The Wars of the Roses (adaptation)

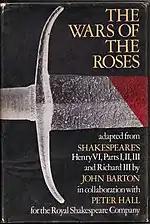
Cover of the play script published in 1970.

The Wars of the Roses was a 1963 theatrical adaptation of William Shakespeare's first historical tetralogy ("1 Henry VI", "2 Henry VI", "3 Henry VI" and "Richard III"), which deals with the conflict between the House of Lancaster and the House of York over the throne of England, a conflict known as the Wars of the Roses. The plays were adapted by John Barton, and directed by Barton and Peter Hall at the Royal Shakespeare Theatre. The production starred David Warner as Henry VI, Peggy Ashcroft as Margaret of Anjou, Donald Sinden as the Duke of York, Paul Hardwick as the Duke of Gloucester, Janet Suzman as Joan la Pucelle, Brewster Mason as the Earl of Warwick, Roy Dotrice as Edward IV, Susan Engel as Queen Elizabeth and Ian Holm as Richard III.